Bristol Temple Meads railway station

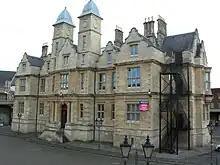
The Bristol and Exeter Railway headquarters

In 1845 the B&ER built its own station at right angles to the GWR station and an "express platform" on the curve linking the two lines so that through trains no longer had to reverse. The wooden B&ER station was known locally as "The Cowshed"; but a grand headquarters was built at street level on the west side of its station in 1852–54 to the Jacobean designs of Samuel Fripp. The Bristol and Portishead Pier and Railway opened a branch off the Bristol and Exeter line west of the city on 18 April 1867, the trains being operated by the B&ER and using its platforms at Temple Meads.